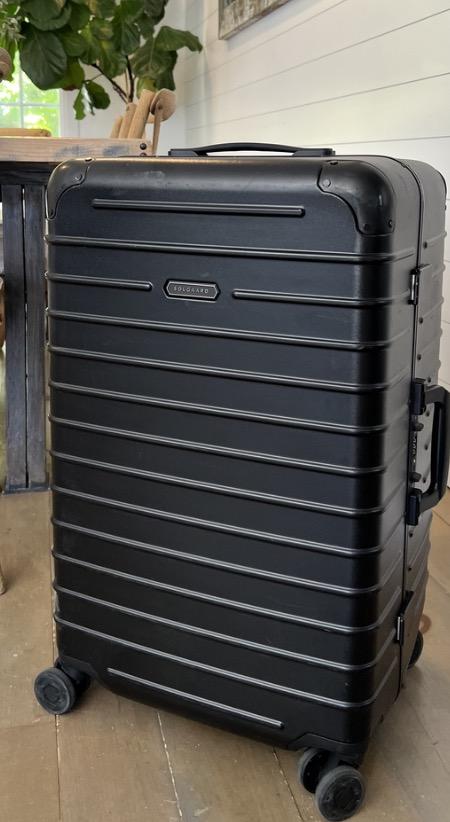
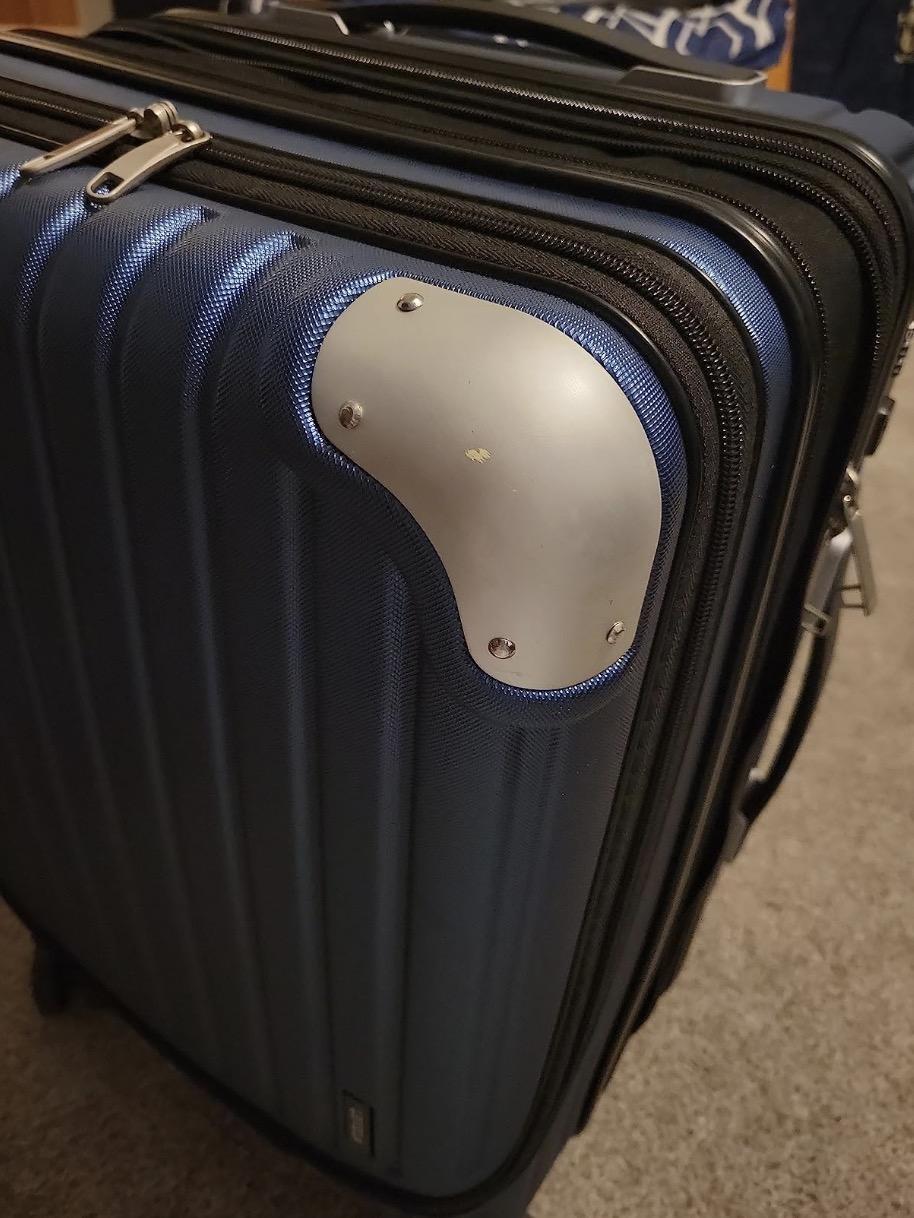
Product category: items_tea
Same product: no